Skaftafell

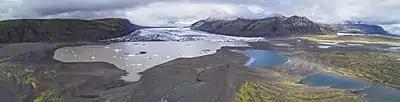
Skaftafellsjökull glacier as seen from the sky

The landscape is very similar to some of the Alps. Still, it has been formed over thousands of years by different influences of fire (volcanic eruptions of Öræfajökull) and water (the glaciers "Skeiðarárjökull" and "Skaftafellsjökull"), the rivers Skeiðará, "Morsá" und "Skaftafellsá" . Volcanic eruptions under the ice cap can give rise to jökulhlaups (glacial floods) which swell the Skeiðará River massively. The sandy wasteland between the glacier and the sea caused by jökulhlaups is called Skeiðarársandur and is a typical outwash plain known locally as a sandur . The last large jökulhlaup occurred in 1996.